Transport in Singapore

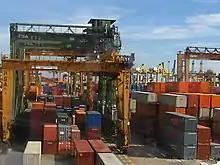
Keppel Container Terminal in Singapore

The planning, construction and maintenance of the road network is fully conducted by the Land Transport Authority (LTA), and this extends to expressways in Singapore. These form key transport arteries between the distinct towns and regional centres as laid out in Singapore's urban planning, with the main purpose of allowing vehicles to travel from satellite towns to the city centre and vice versa in the shortest possible distance. These expressways include: